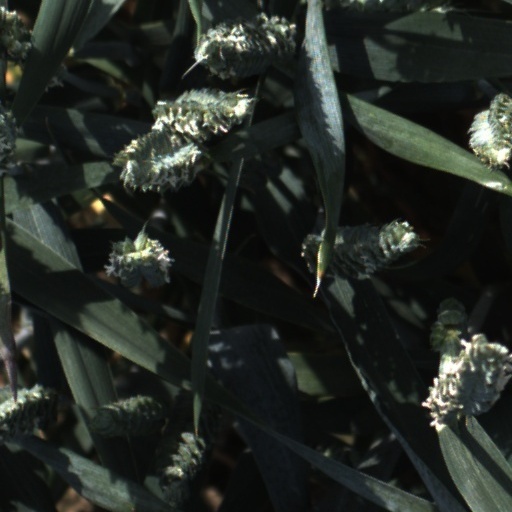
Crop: wheat